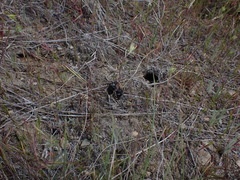
Species: Lactrodectus_hesperus